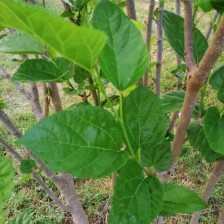
Variety: BlackAustralia